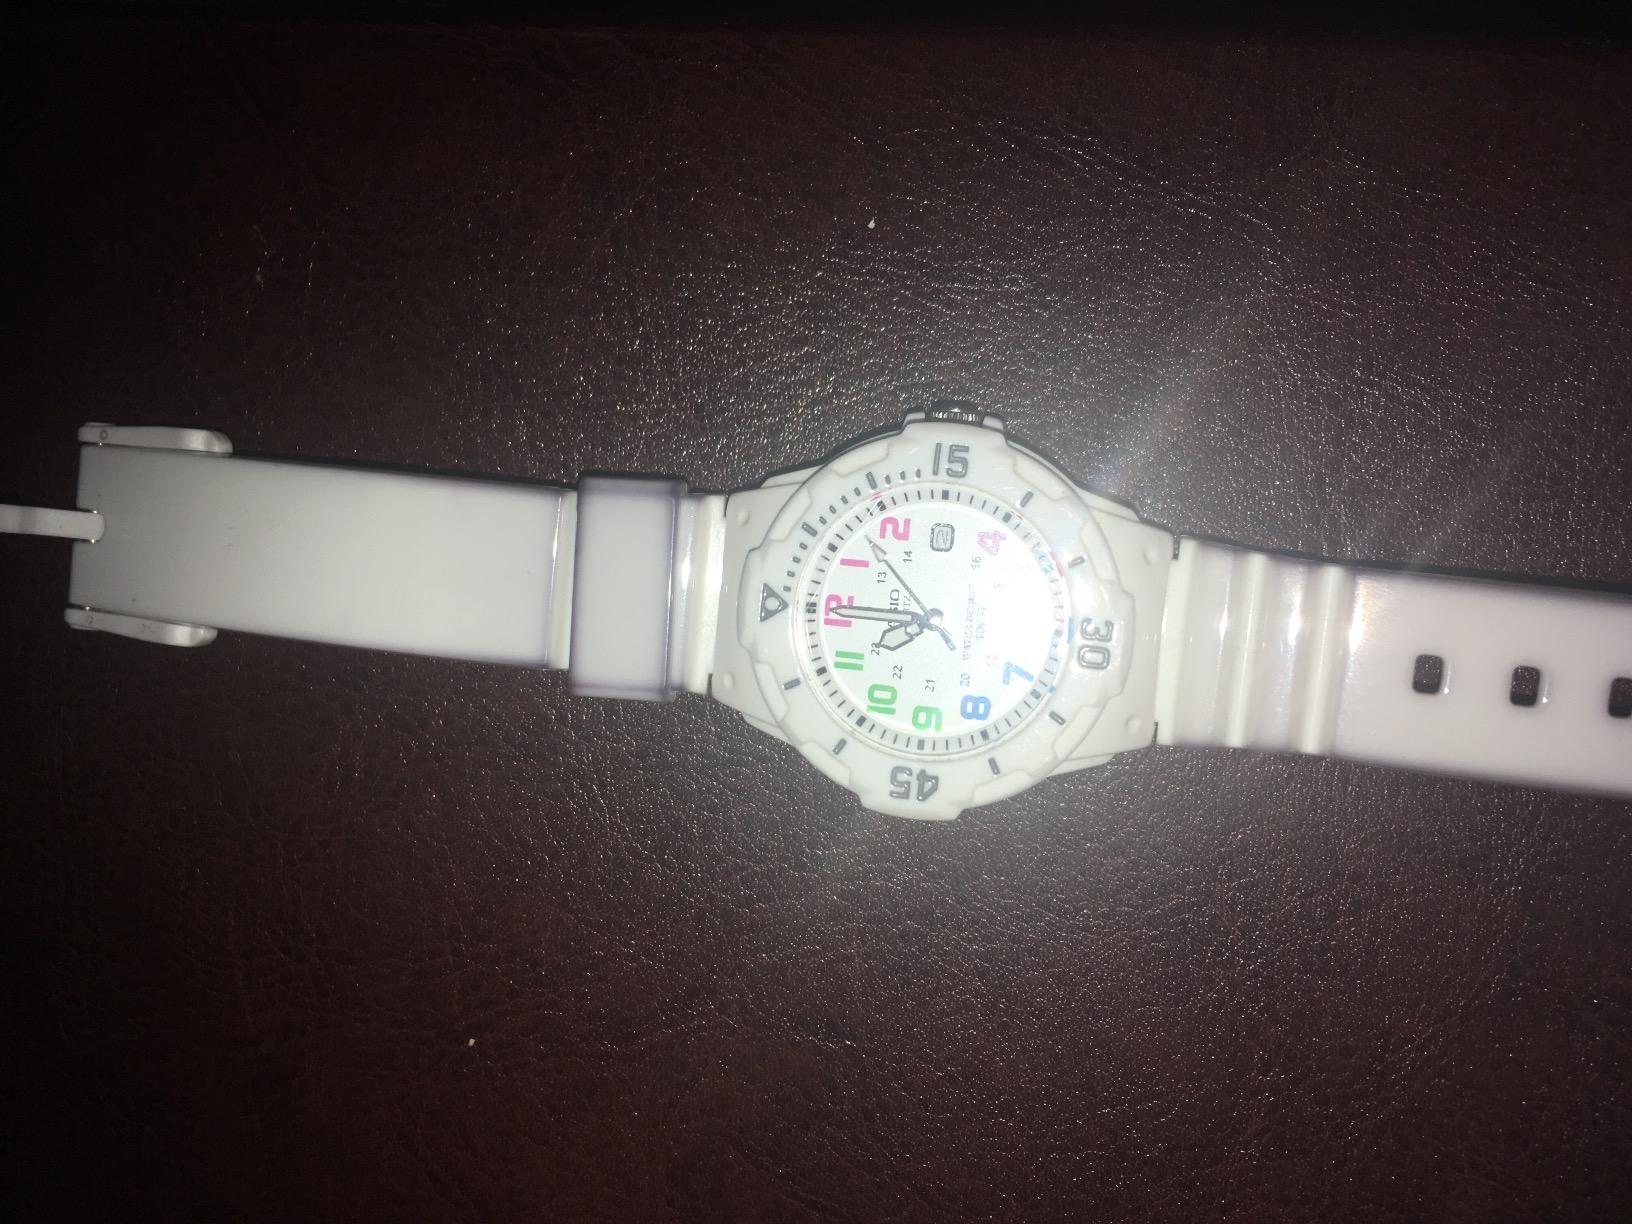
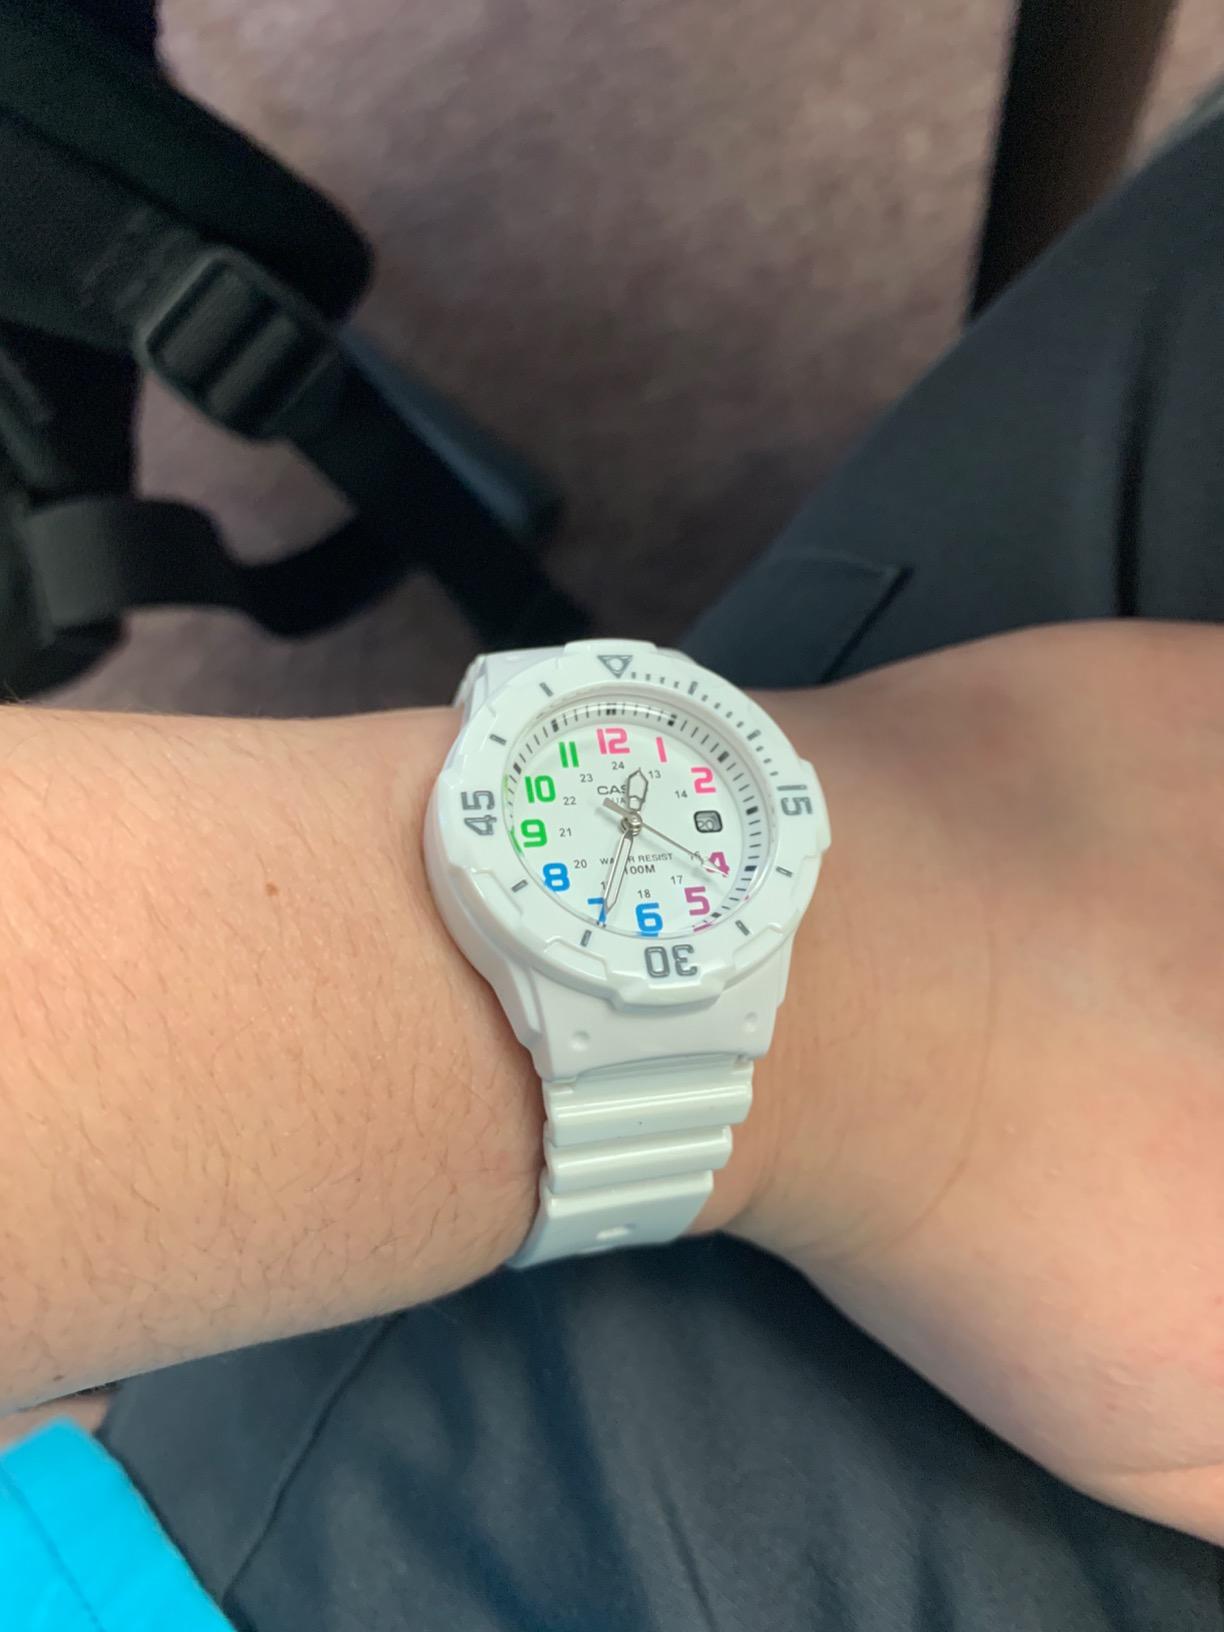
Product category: accessories_watch
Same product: yes